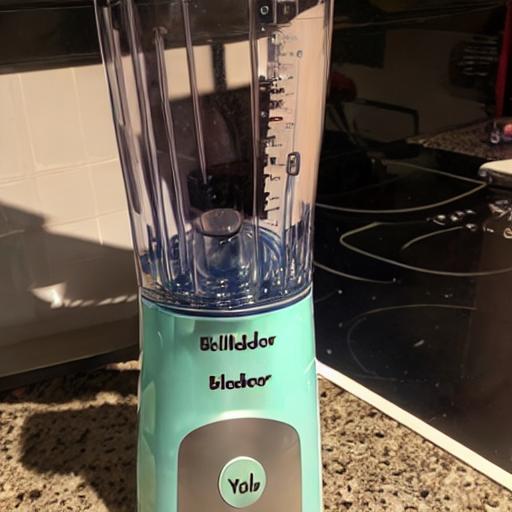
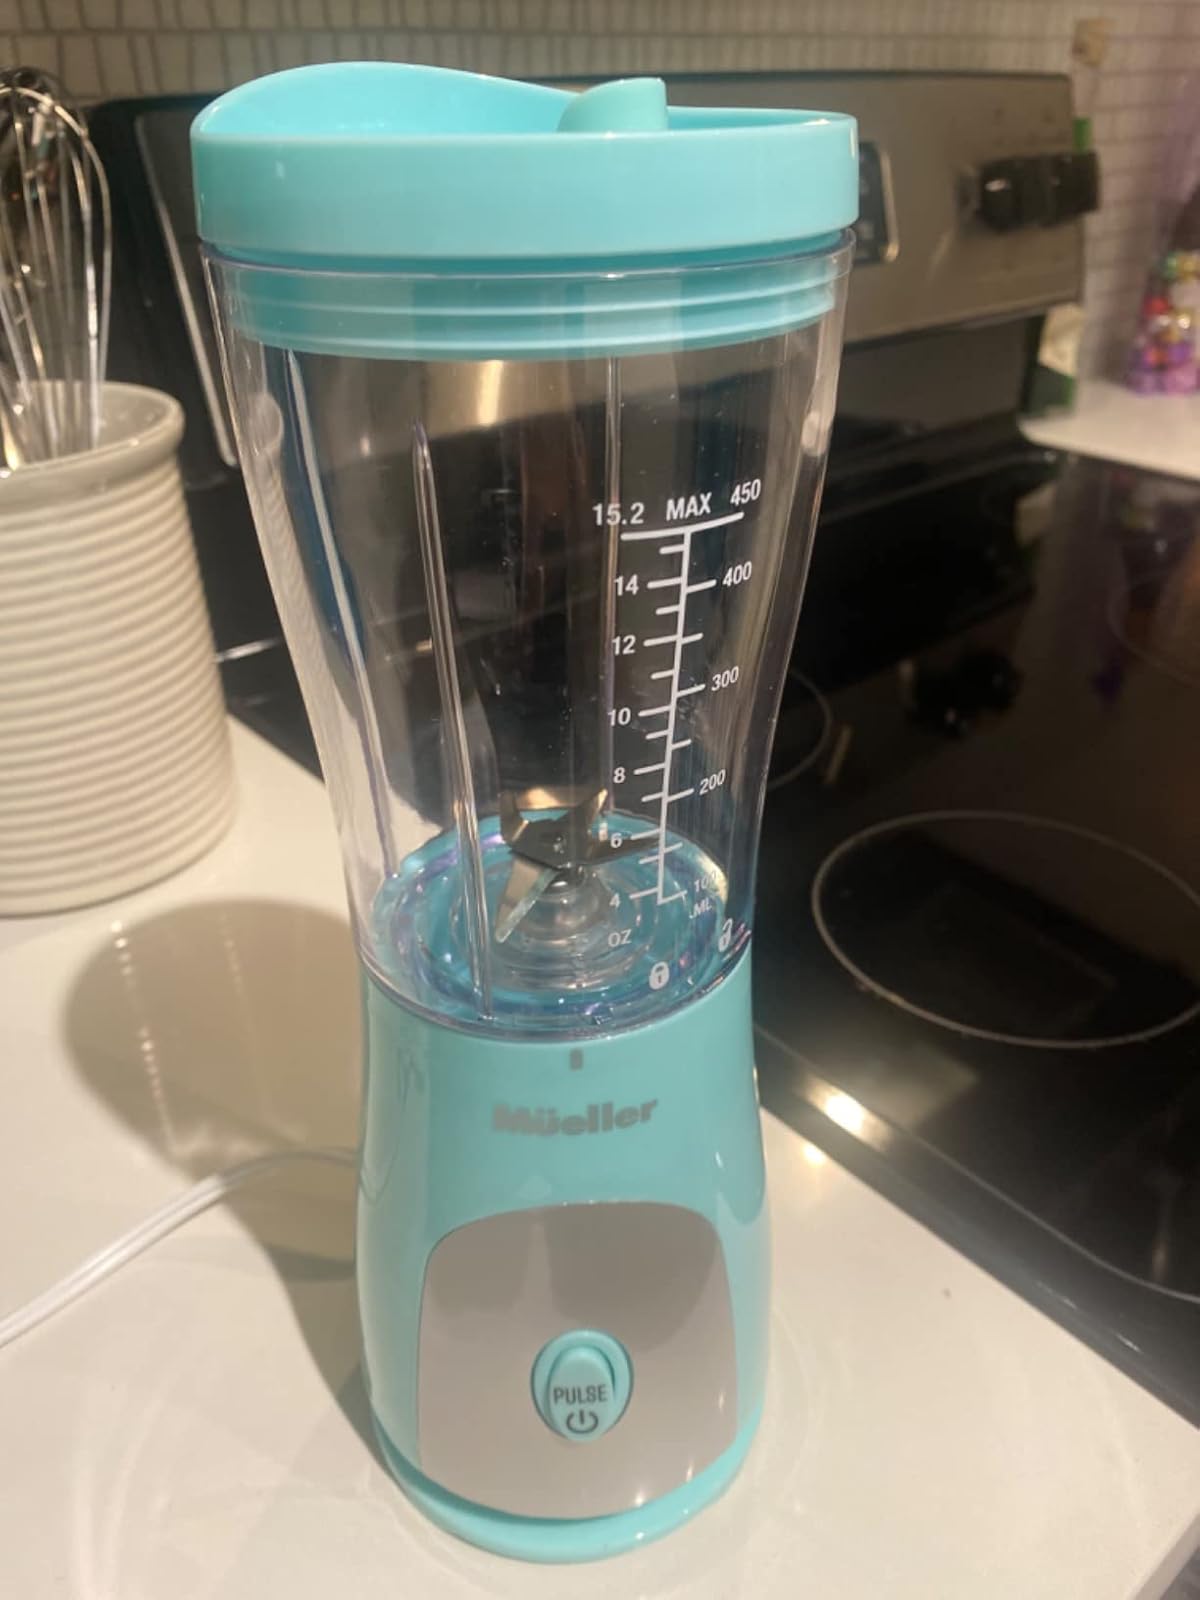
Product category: items_blender
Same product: no